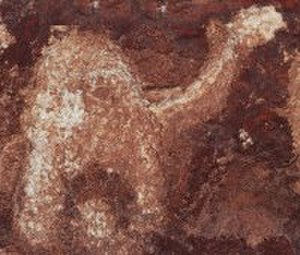
Somalias historie / Forhistorie
Hulemalerier som viser en kamel.
Somalias historie strækker sig fra de ældste tider, som viser, at der var bosættelse i palæolitisk tid, og der er fundet hulemalerier, som er daterede tilbage til 9.000 f.Kr. For oldtidens egyptere var Somalia, beliggende på Afrikas horn, kendt som landet Punt, og de kom til Somalias nordlige kyster på jagt efter røgelse og vellugtende planter. Fra 800-tallet e.Kr. begyndte folk i Somalia at trænge syd over fra kysten af Adenbugten, og på samme tid begyndte arabiske og persiske bosættere at etablere sig langs kysten af Det Indiske Ocean. Portugisiske udforskere forsøgte uden held at etablere overherredømme over kysten af Somalia, men herskede over flere kystbyer. Mens kysten blev befolket af nye bosættere, var det indre af landet, meget af det goldt og ugæstvenligt, overladt til landets oprindelige befolkning.